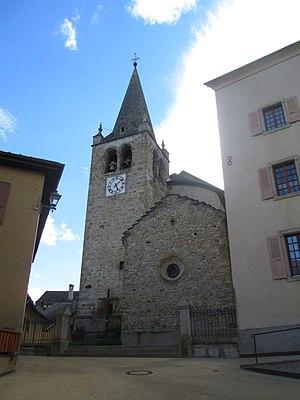
Église Saint-Pierre-aux-Liens de Lens This is an image of a cultural property of regional significance in Switzerland with KGS number 6797